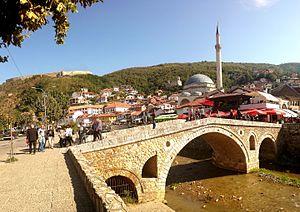
Le Kosovo se situe au sud-est de l'Europe, avec sa position centrale dans les Balkans, il sert de lien entre l'Europe centrale et l'Europe du Sud.